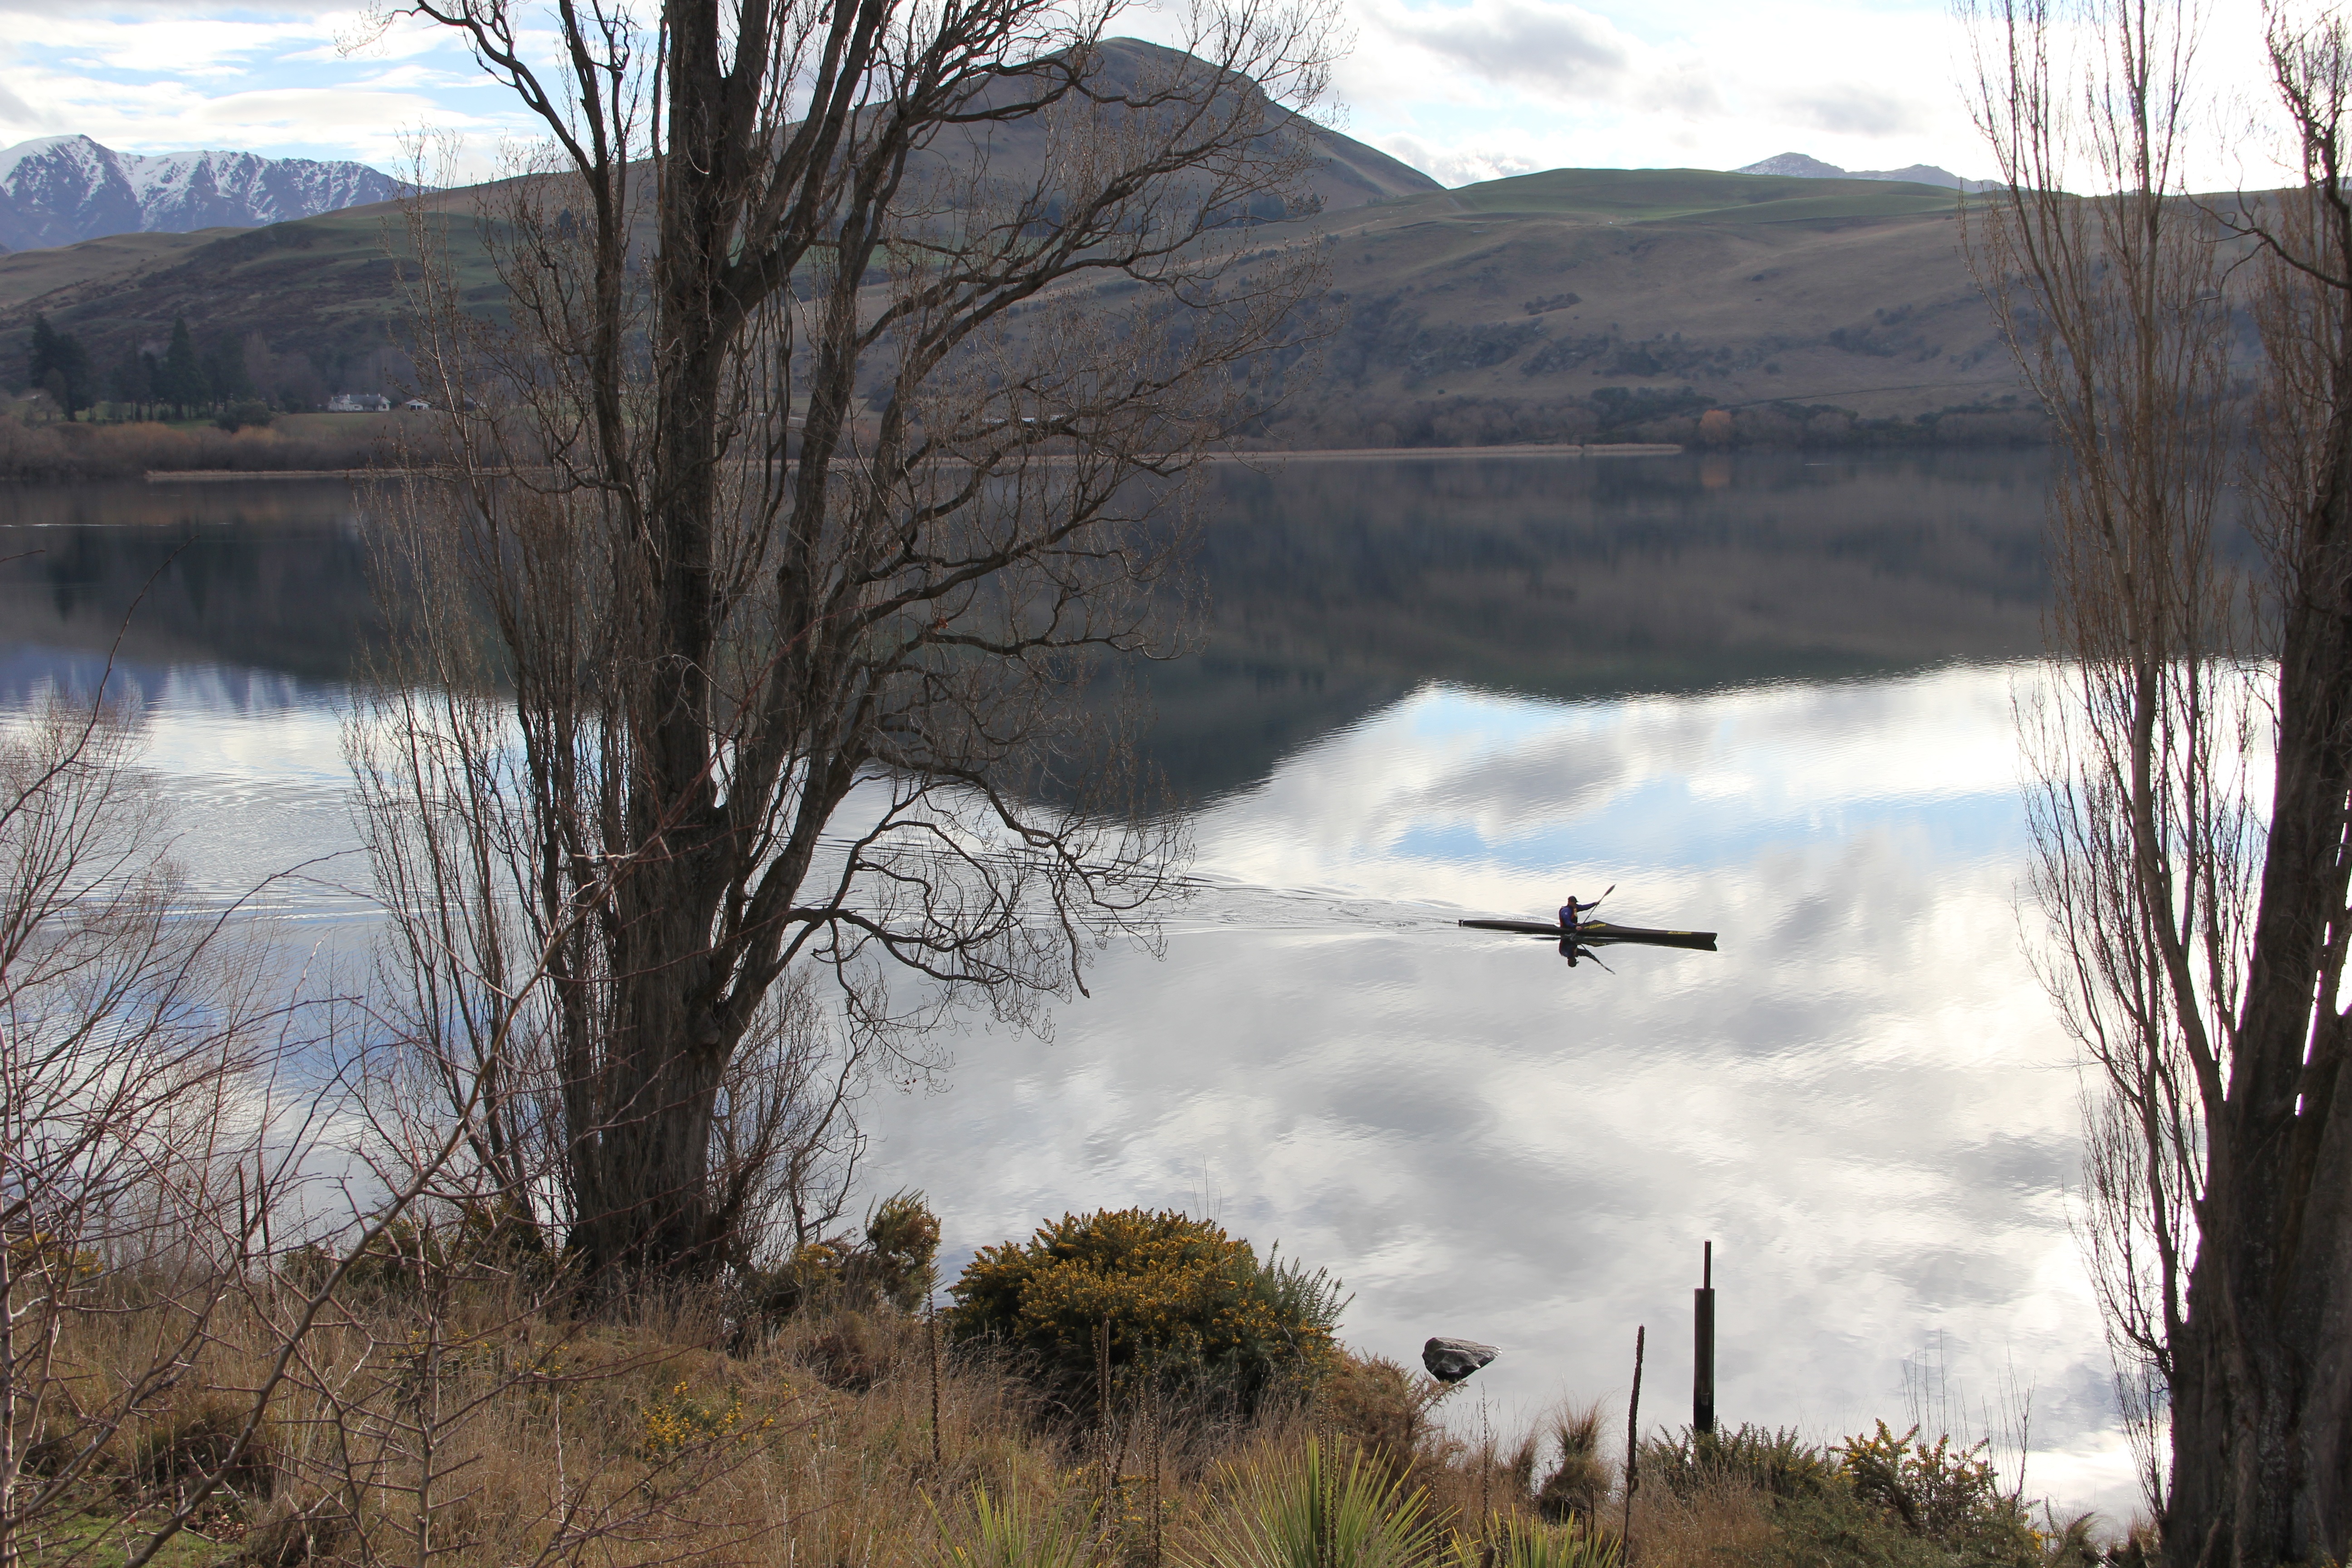
tree, water, nature, outdoor, wilderness, mountain, winter, sport, lake, canoe, reflection, relax, reservoir, kayak, wetland, queenstown, loch, atmospheric phenomenon